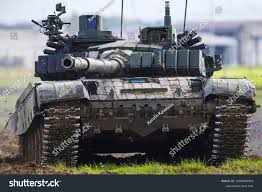
Label: Tank